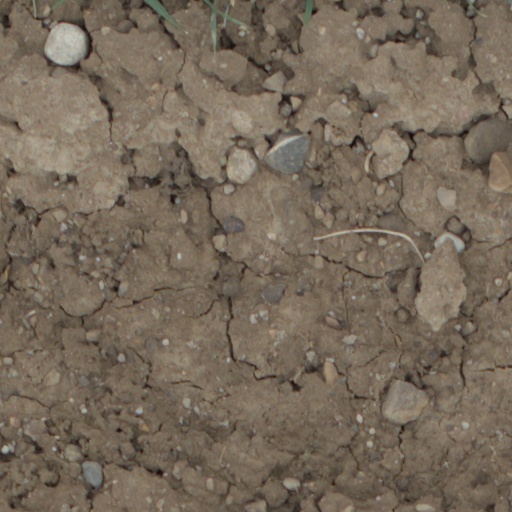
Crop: wheat